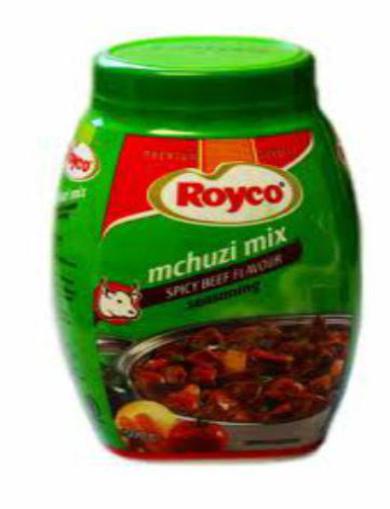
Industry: Food